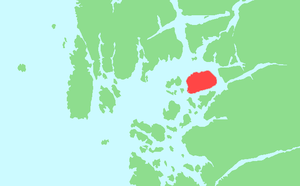
Ombo
Ombo er en ø i Boknafjorden i Ryfylke i Rogaland fylke i Norge. Den har et areal på 57,51 km² og er den næststørste ø i fylket. Ombo er delt mellem kommunerne Hjelmeland og Finnøy og ligger nord for Randøy. Højeste punkt er Bandåsen, 515 moh.